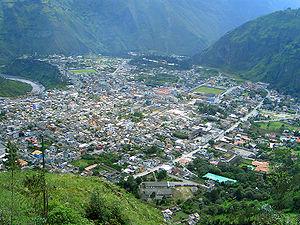
Baños de Agua Santa ou Baños, ville d'Équateur, située dans la province du Tungurahua, au pied du volcan du même nom, le long du fleuve Pastaza, à 1 840 m d'altitude. Elle compte 20 000 habitants. Elle fut fondée par les dominicains et son église est consacrée à la Virgen del Agua Santa.